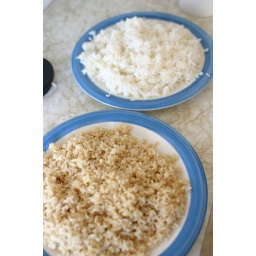
Jasmine for the fish salad, brown for .... well, to sit in the fridge until it gets thrown out the next week.